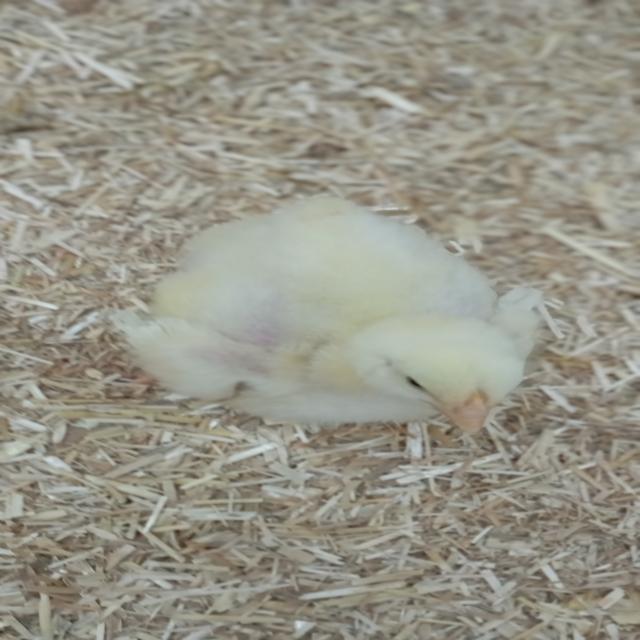
Weight: 193 g